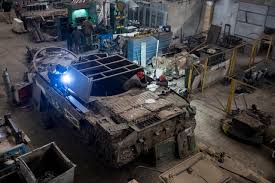
Label: Tank